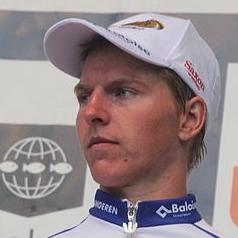
Age: 21